Diplomatic history of World War II

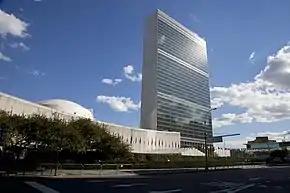
The major long-term goal of Roosevelt's foreign policy during the war was creating a United Nations to resolve all world problems

After Pearl Harbor, antiwar sentiment in the United States evaporated overnight; The nation was now united on foreign policy. On December 11, 1941, Germany and Italy declared war on the United States, which responded in kind. Roosevelt and his military advisers implemented a war strategy with the objectives of halting the German advances in the Soviet Union and in North Africa; launching an invasion of Western Europe with the aim of crushing Nazi Germany between two fronts; and saving China and defeating Japan. Public opinion, however, gave priority to the destruction of Japan, so American forces were sent chiefly to the Pacific in 1942.